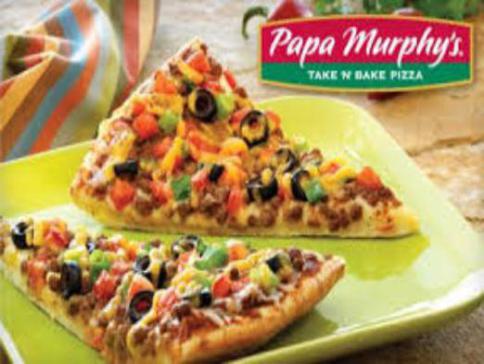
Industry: Food